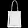
Label: Bag